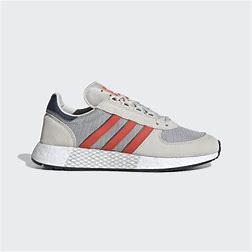
Brand: Adidas
Model: Marathon Tech